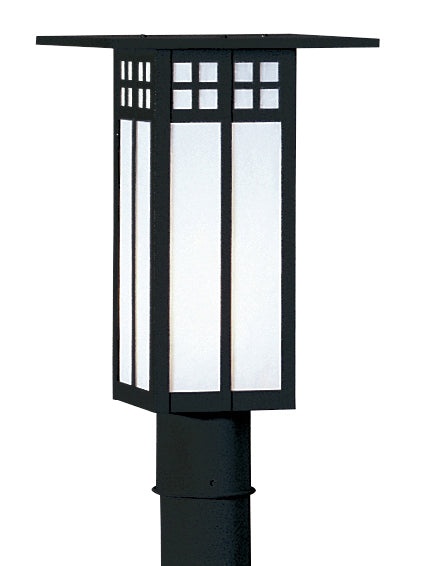
Arroyo Craftsman Glasgow 9" Satin Black Long Body Post Mount With Rain Mist Glass
We pride ourselves on our attention to detail, hand finishing, and quality. Because of that, and a variety of choices in metal finish and glass combinations, we offer the finest quality and greatest selection in Arts and Crafts inspired lighting available. The beauty of our product is more than skin deep. Our fixtures are made of heavier gauge brass than is common, giving them a more substantial appearance and increased durability. The rivets we use on many of our fixtures provide both beauty and additional structural integrity. Our glass panels are installed with both retaining clips and silicone to ensure that they are secured and will not rattle in the wind. Our hand applied finishes are the best in the industry because we take the time to let them mature. The Mission Brown, Bronze, Raw Copper and Verdigris Patina undergo an intensive and time consuming process resulting in a complex and naturally aged appearance. All of our hand applied metal finishes will continue to mature and change with time. Features 9" Glasgow Long Body Post Mount Powder Coated Finish Specifications Width 9 Height 12 Cartons Per Unit 1 Carton Height 18 Carton Length 14 Carton Width 14 Weight 9 lbs. Number of Bulbs 1 Type of Bulbs A19 Max Wattage 100 Bulb Included No UL Safety Rating Incand. Wet ADA No
Brand: Arroyo Craftsman
Category: Home & Garden > Lighting Accessories > Lamp Post Bases